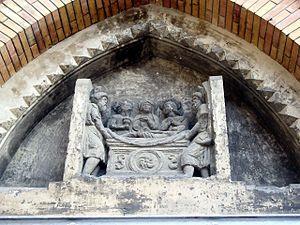
Le couvent de la Résurrection ou Couvent du Saint-Sépulcre est un couvent de Saragosse en Espagne appartenant aux chanoinesses régulières du Saint-Sépulcre datant du XIVᵉ siècle.